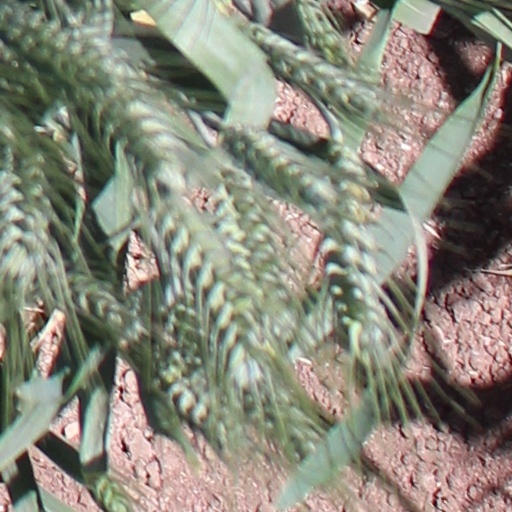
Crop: wheat